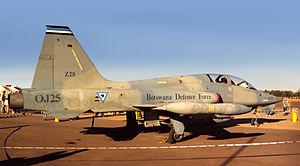
La Force de défense du Botswana est la force de défense du Botswana formée en avril 1977 et comprenant actuellement 50 700 personnels actifs. Le commandant en chef en est le président du Botswana. Elle est composée en une force terrestre, une force aérienne et un commandement logistique.